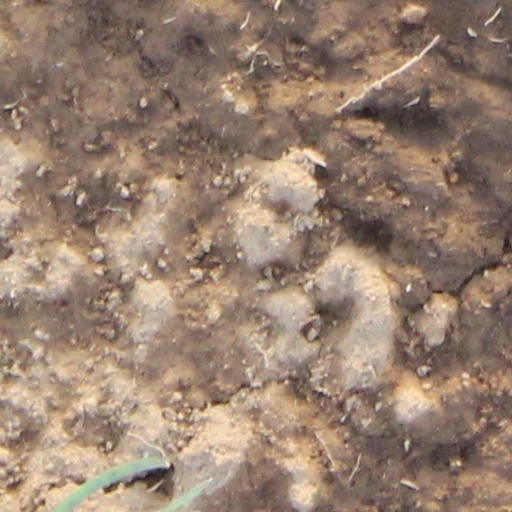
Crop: wheat